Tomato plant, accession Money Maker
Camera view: tilt-top (135 deg); turntable rotation: 150 degrees
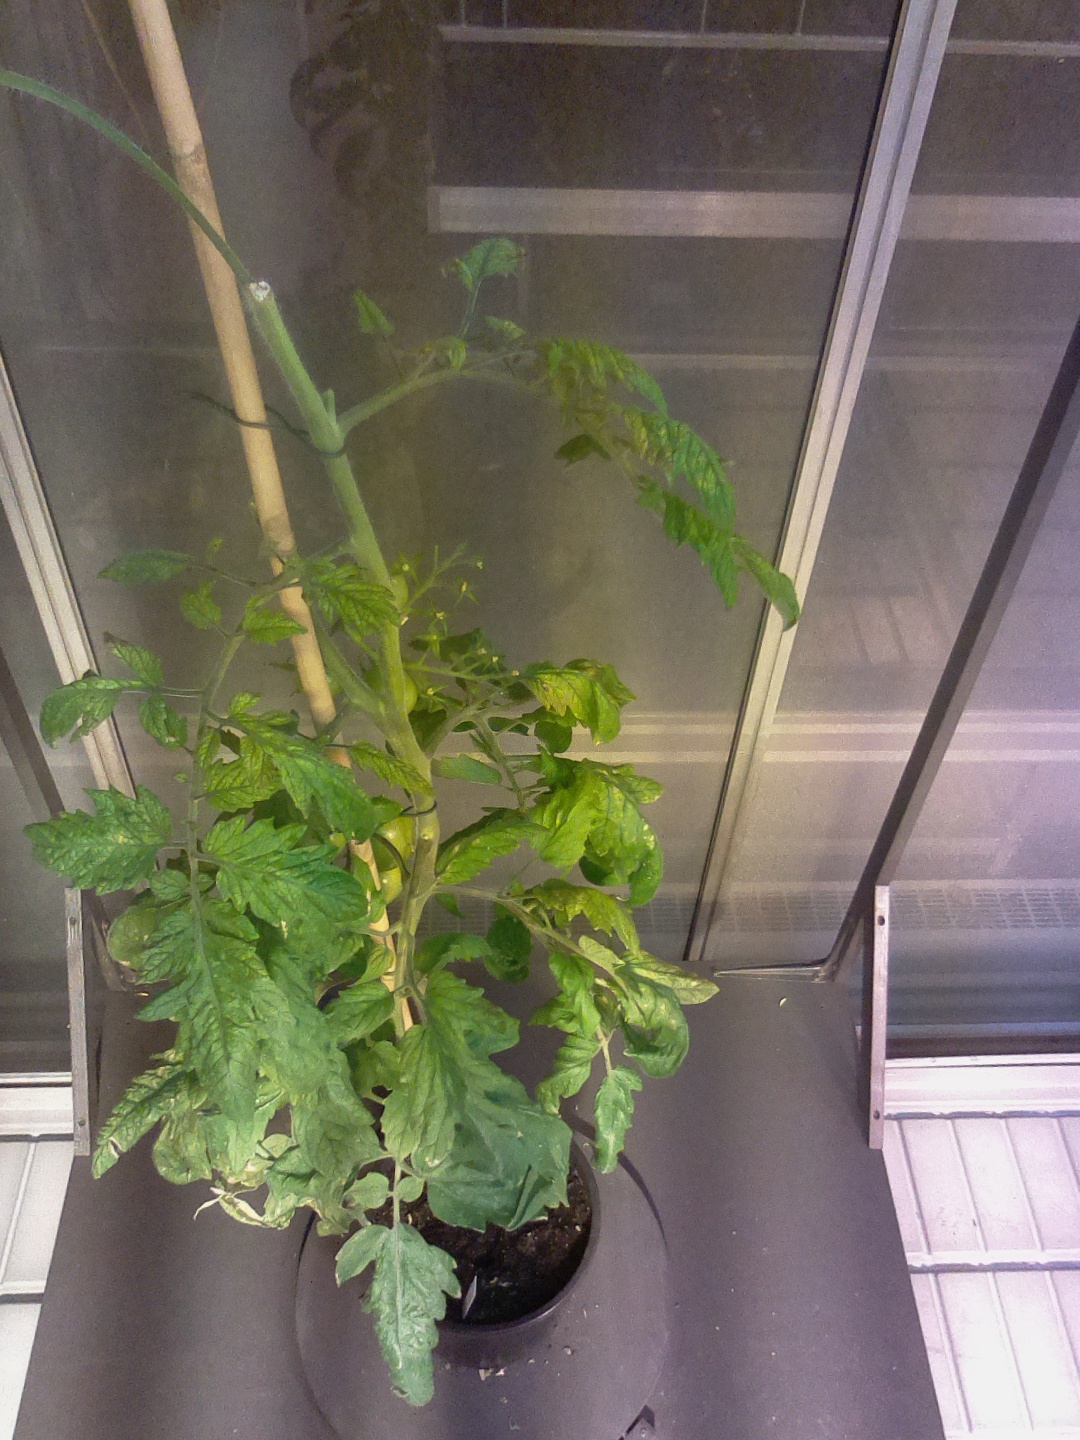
BBCH growth stage 79: 90% -100% of final fruit size